Christopher Columbus in fiction

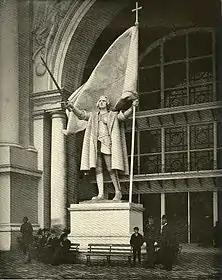
"Columbus" by Mary Lawrence

Columbus, an important historical figure, has been depicted in fiction, cinema and television, and in other media and entertainment, such as stage plays, music, cartoons and games.